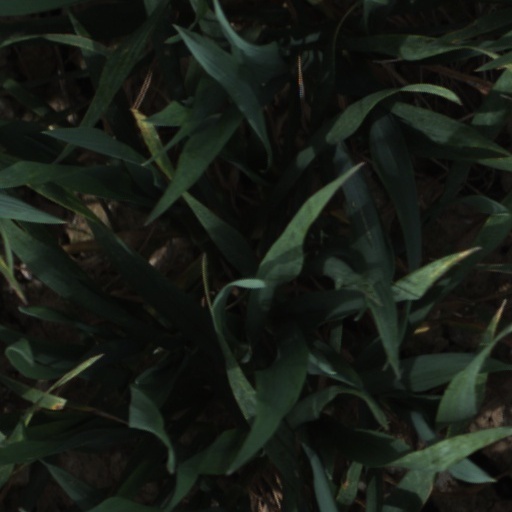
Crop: wheat